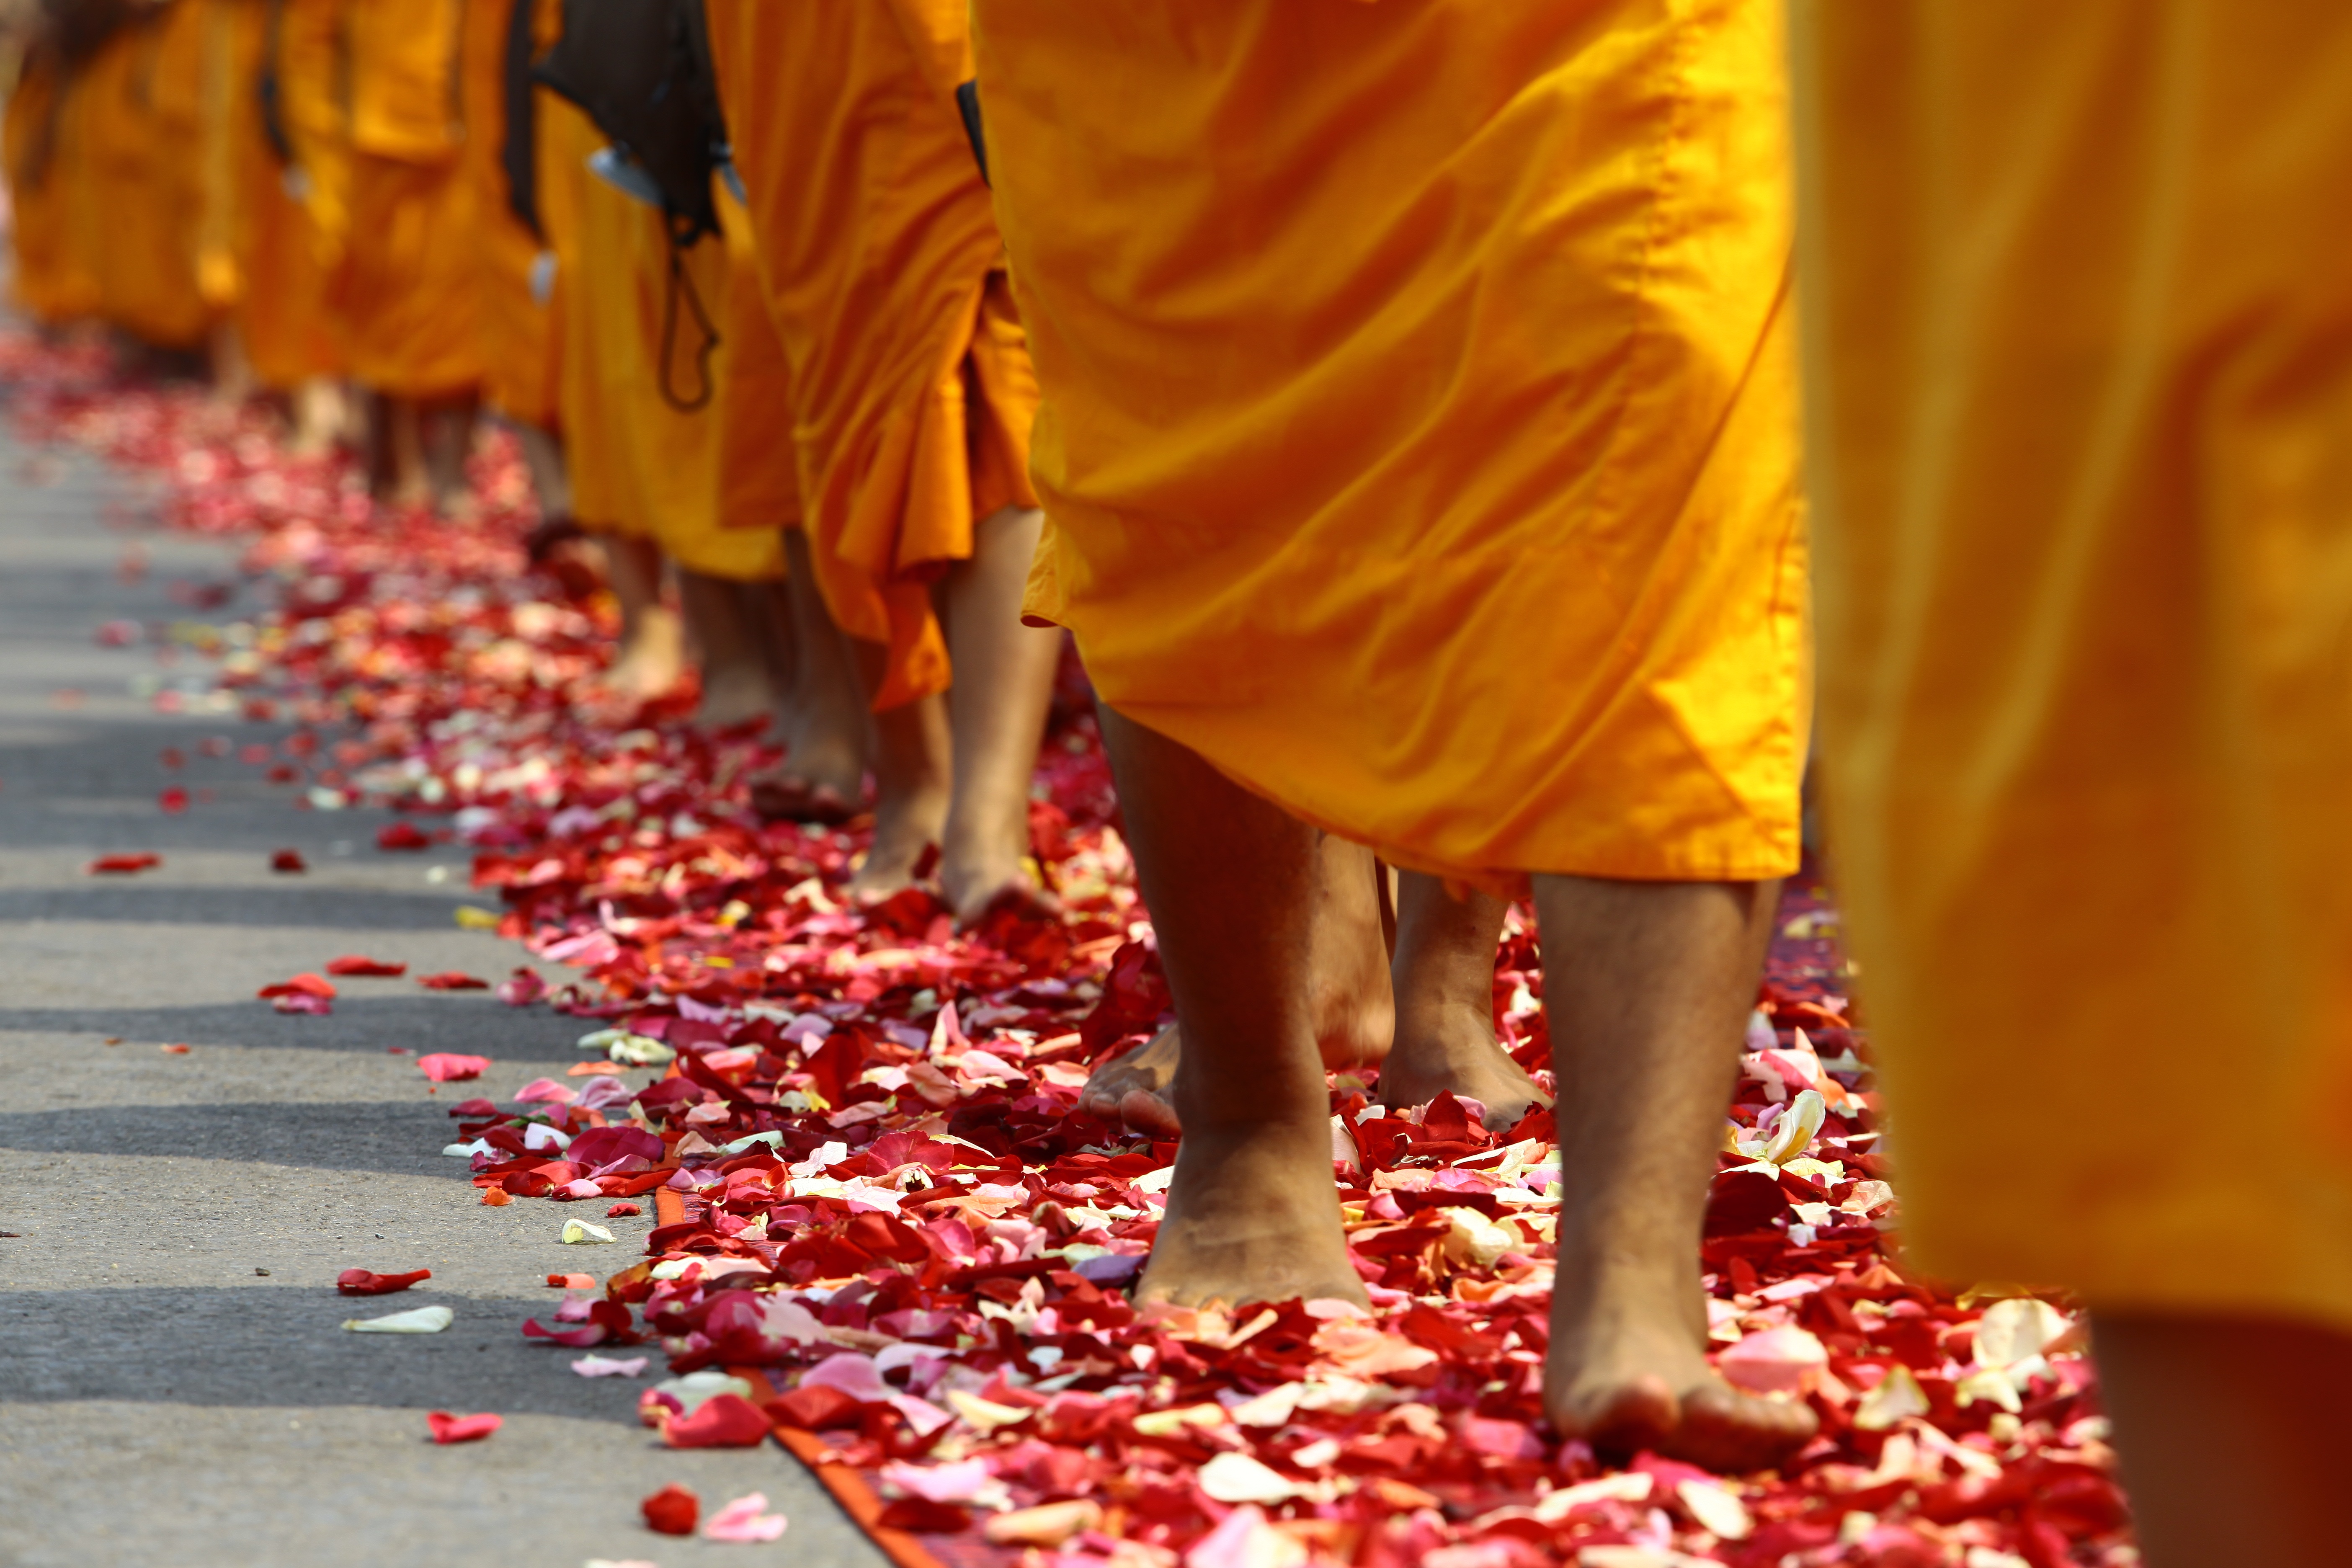
flower, walk, orange, red, color, autumn, monk, buddhism, child, thailand, pray, ceremony, festival, gold, temple, million, tradition, thai, wat, monks, robes, buddhists, dhammakaya pagoda, phra dhammakaya, more than, budhas